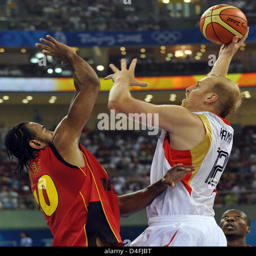
the german basketball player vies with basketball player during the preliminary round match